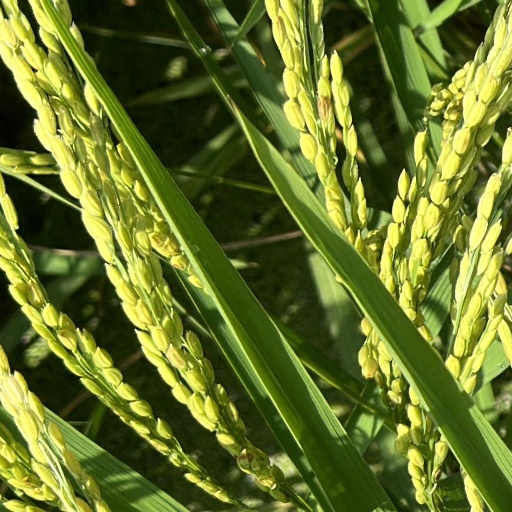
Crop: rice